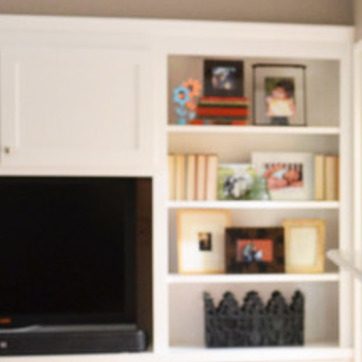
Material: paper